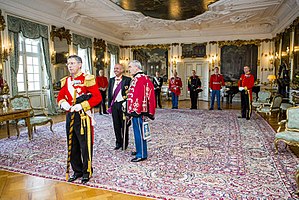
Hofmarskal
Ove Ullerup (ses i forgrunden), tidligere dansk Hofmarskal.
En Hofmarskal er ved Europæiske hof titlen på den embedsmand, som historisk er den øverste ansvarlige for økonomi. Med tiden er embedets ansvarsområde ekspanderet, og indbefatter hos mange Europæiske hof i dag den generelle ledelse af det Kongelige hof samt hofstaten.